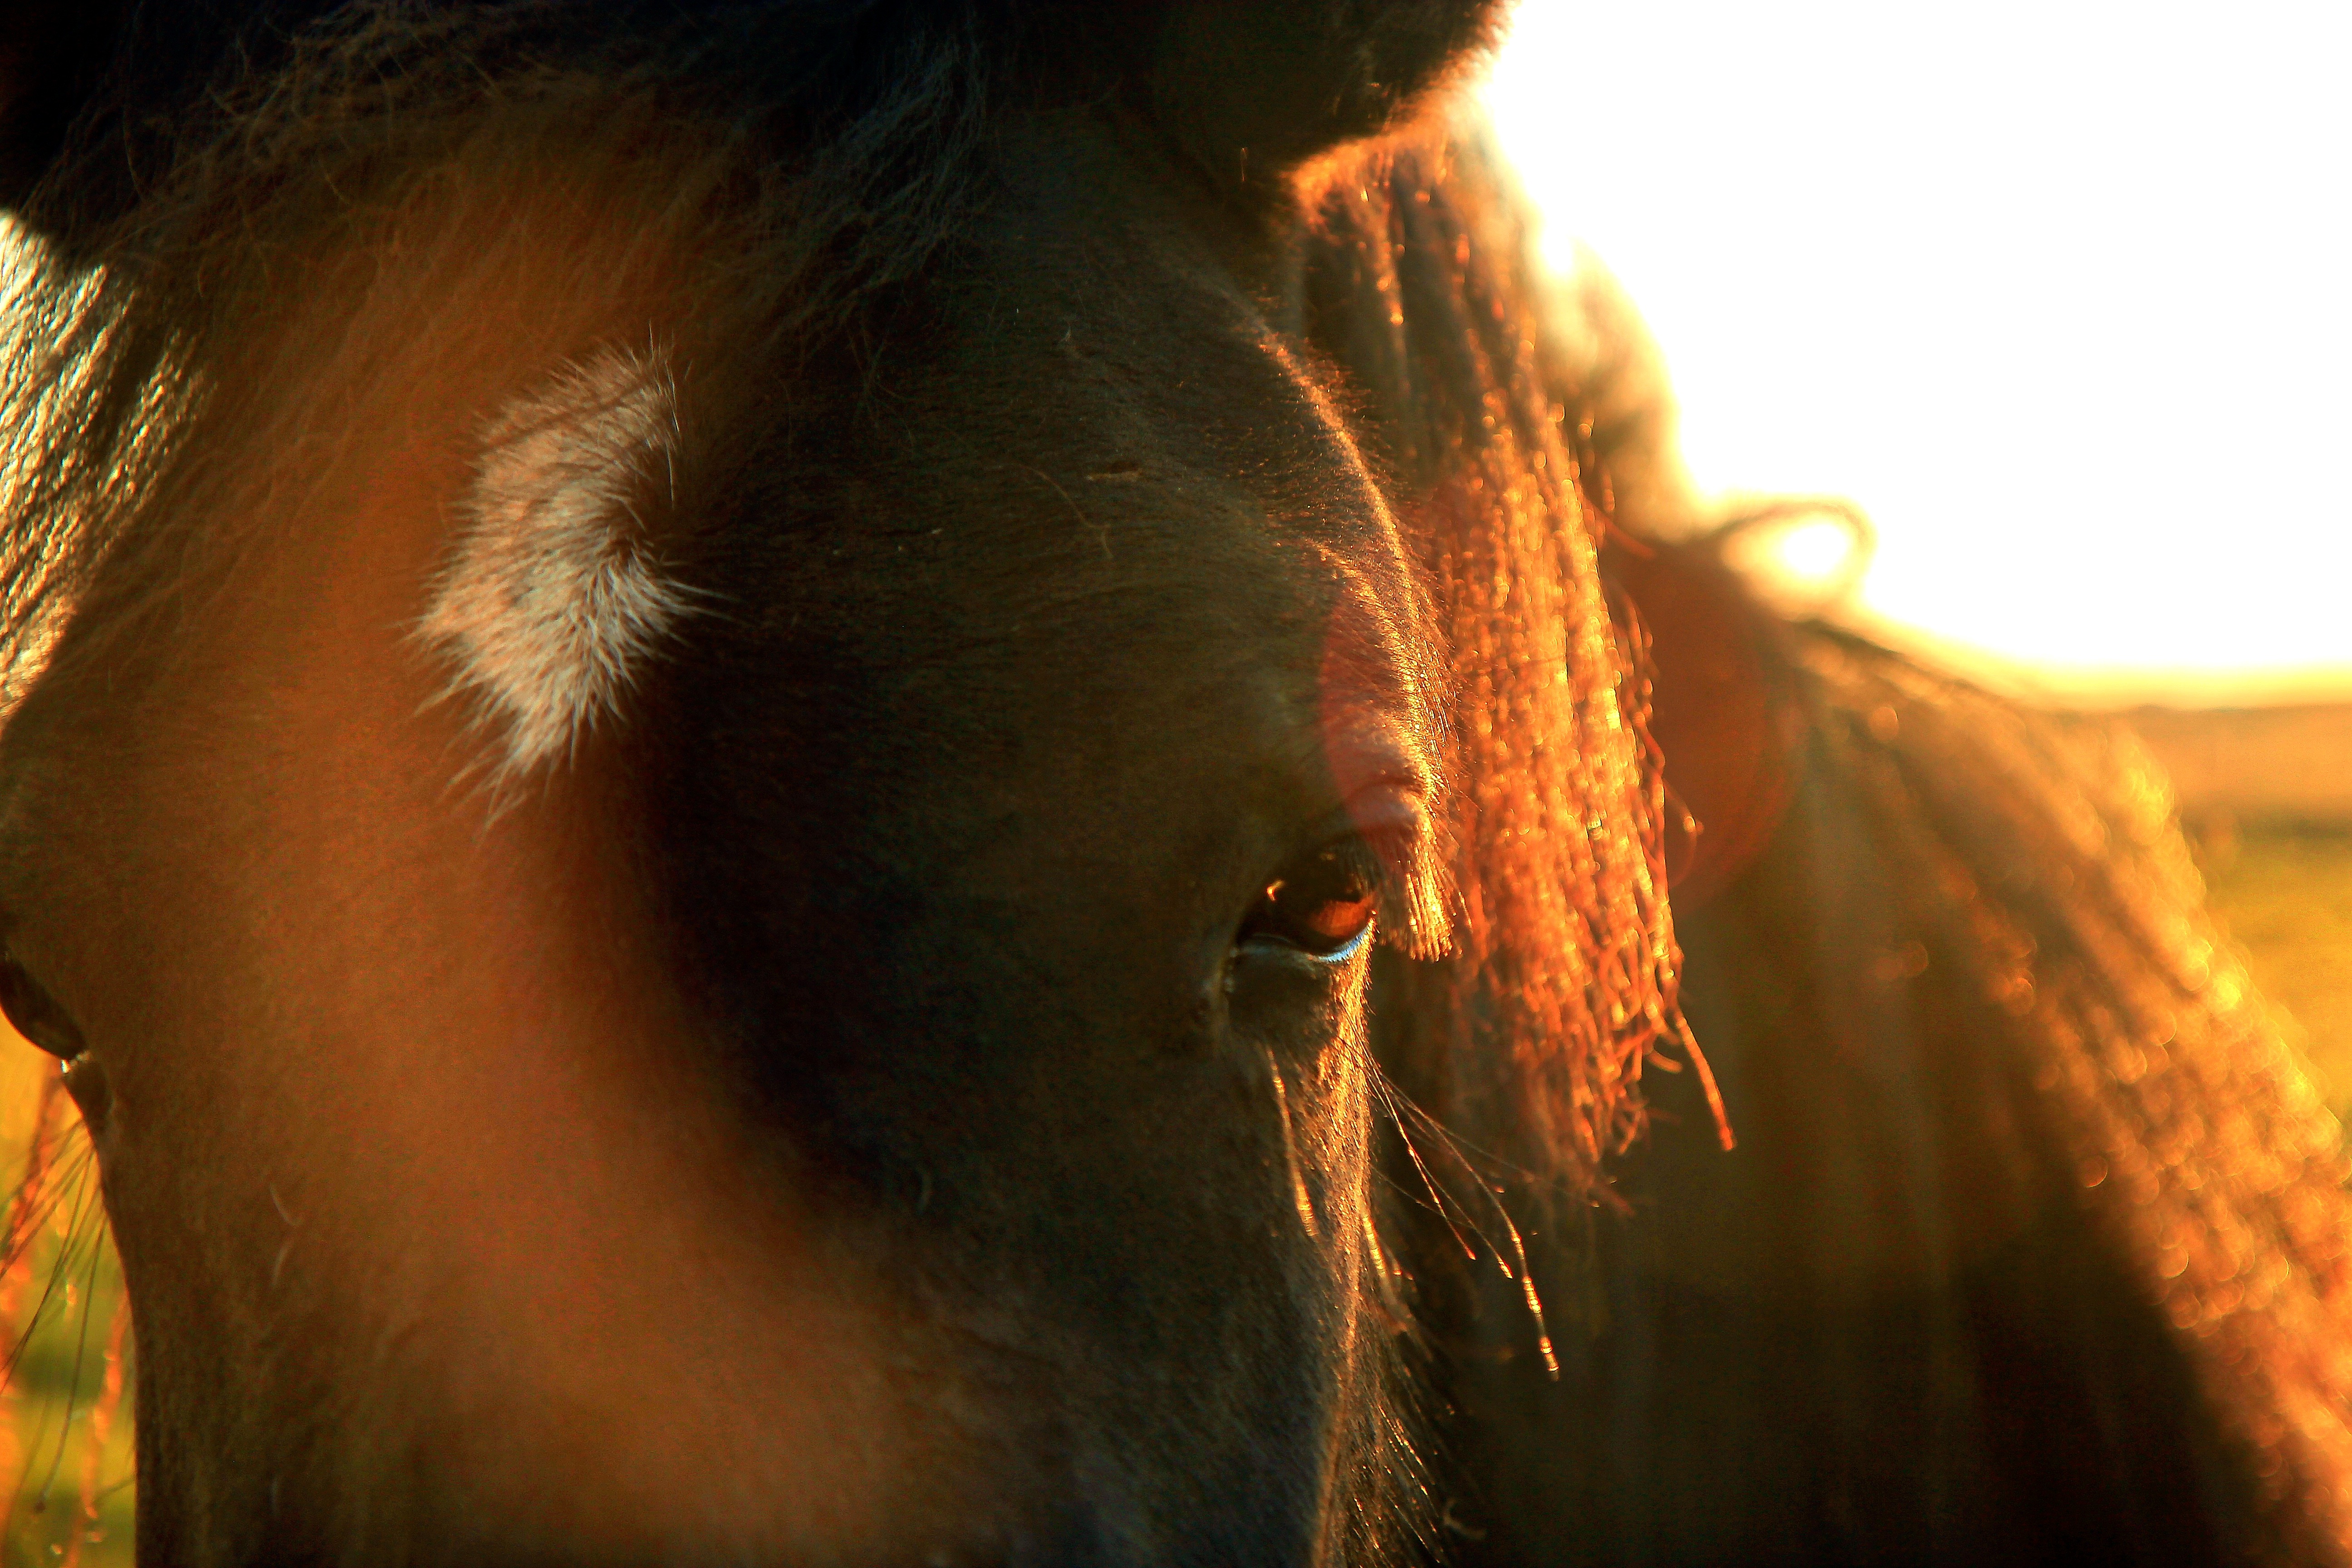
sunlight, color, close up, eye, organ, macro photography